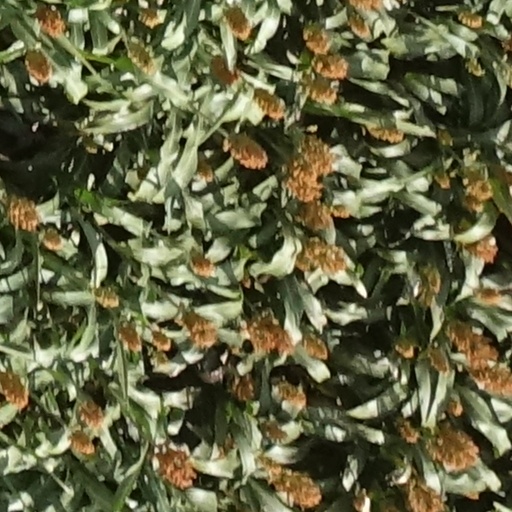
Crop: sorghum